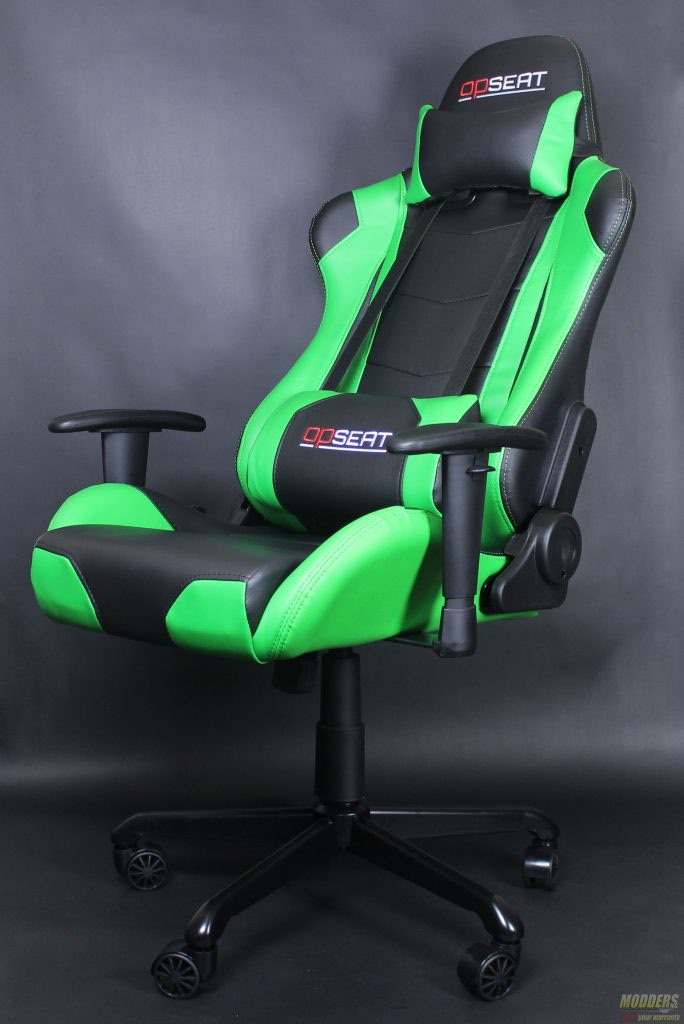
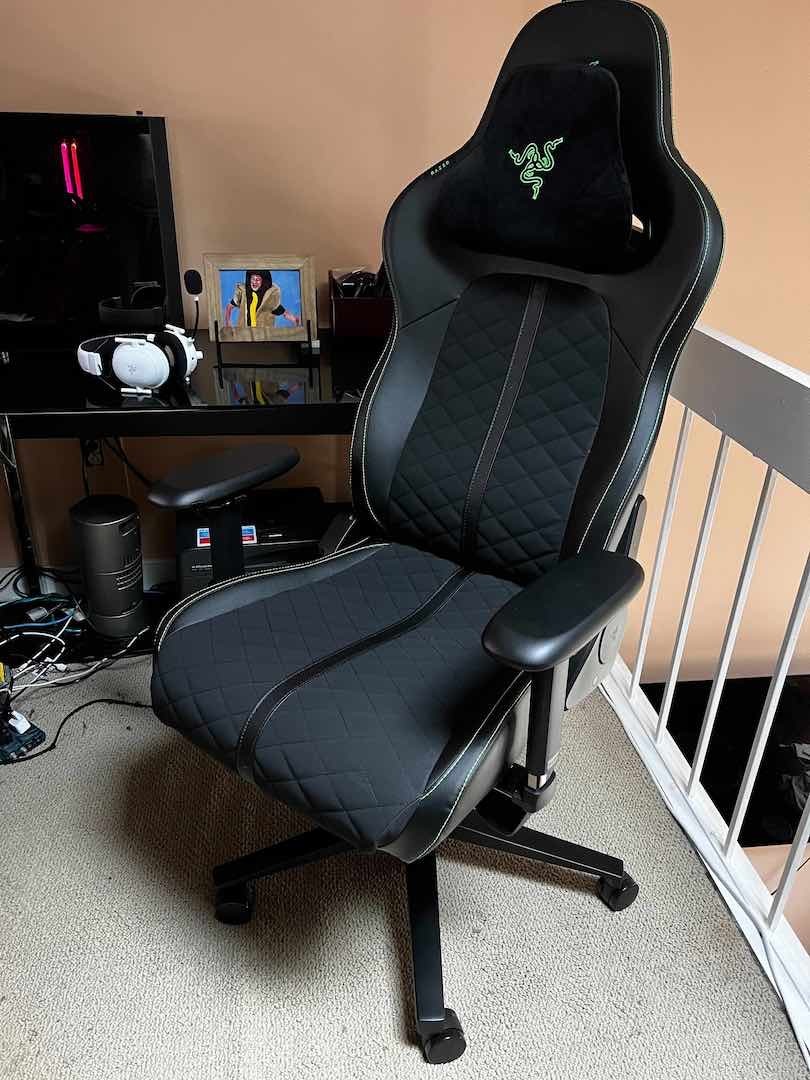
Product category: items_chair
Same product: no